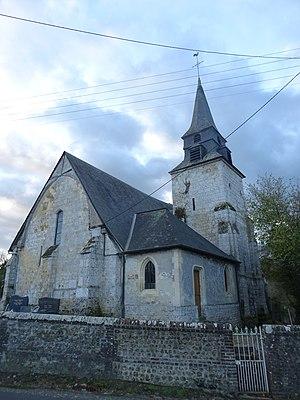
Église Saint-Pierre à Équainville (Fiquefleur-Equainville - Eure - Normandie - France)
Fiquefleur-Équainville est une commune française située dans le département de l'Eure en région Normandie.